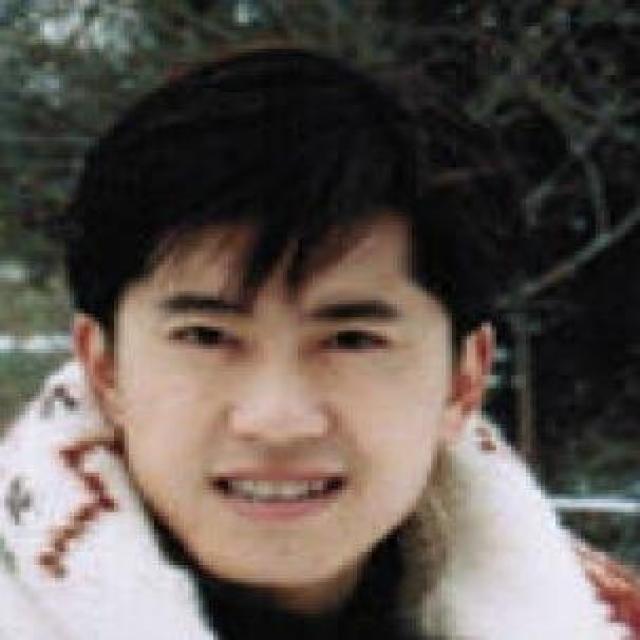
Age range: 21-44